Pantokratoros Monastery

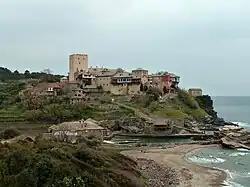
External view of the monastery.

Pantokratoros Monastery is a Greek Orthodox monastery in the monastic state of Mount Athos in Greece. It stands on the north-eastern side of the Athos peninsula, and is dedicated to the Transfiguration of Our Lord. The monastery ranks seventh in the hierarchy of the Athonite monasteries.